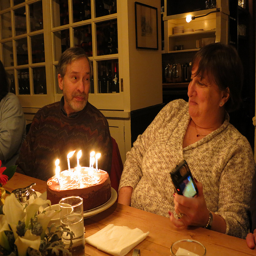
A couple of people at a table with a cake.
A man looking at a woman as she leans away from a cake with candles.
The man and woman are sitting next to each other at the table with the cake.
A man and a woman are sitting at a table with a birthday cake.

A couple smiling at the cake in front of them ablaze with candles